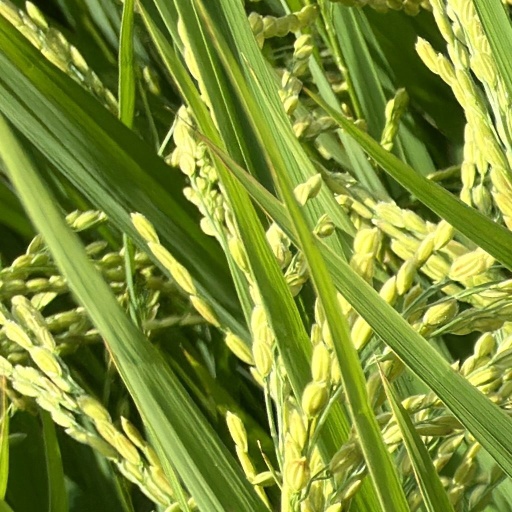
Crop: rice